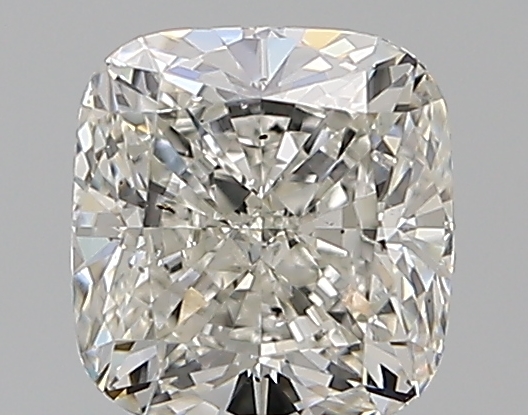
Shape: cushion
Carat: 0.7
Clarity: SI1
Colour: I
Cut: VG
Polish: EX
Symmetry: VG
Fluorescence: N
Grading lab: GIA
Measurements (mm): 5.05 x 4.8 x 3.33